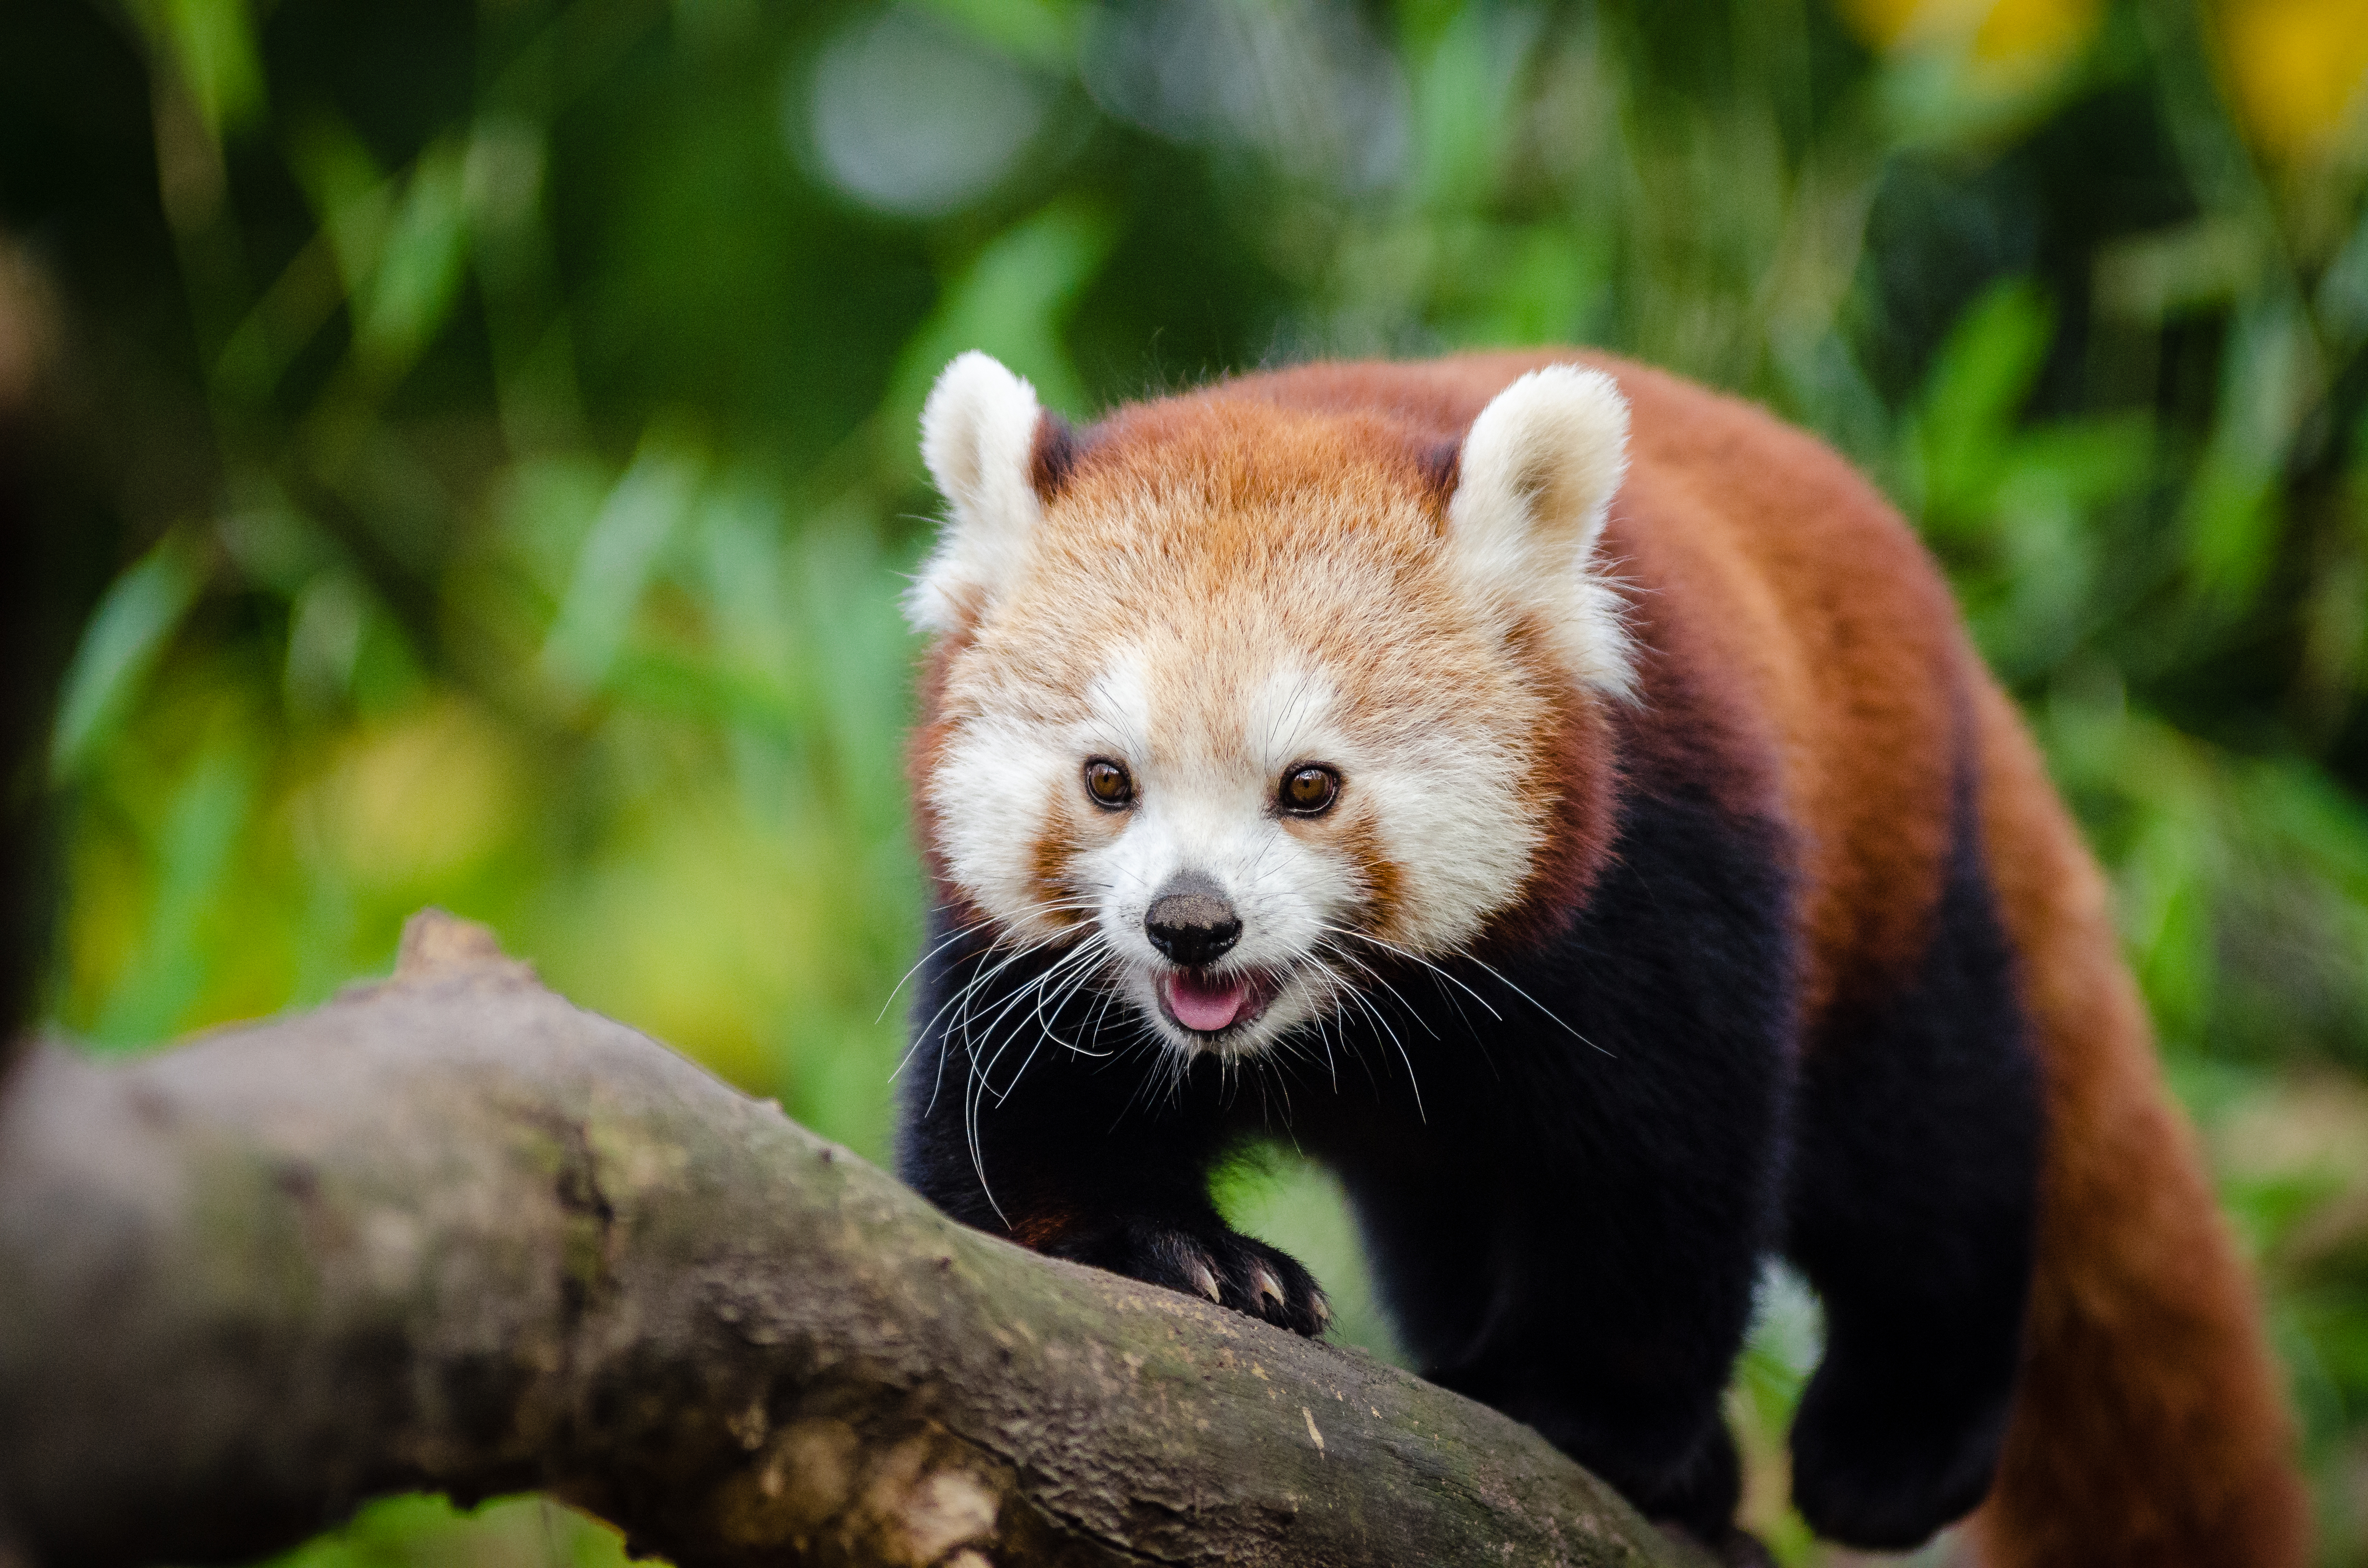
tree, nature, cold, winter, bokeh, vintage, sweet, feet, animal, cute, female, wildlife, zoo, fur, orange, young, green, high, red, foot, mammal, nikon, fauna, red panda, panda, 2015, face, nose, paw, tail, animals, ears, endangered, vertebrate, germany, deutschland, natur, paws, tier, iso, fell, gesicht, baum, adorable, bamboo, d7000, roter, kleiner, niedlich, sues, suess, species, bedrohte, tierart, tierpark, weiblich, jungtier, jung, ohren, schwanz, nase, bedroht, ailurus, fulgens, mozilla, firefox, wochenende, weekend, kalt, gr n, s s, giant panda